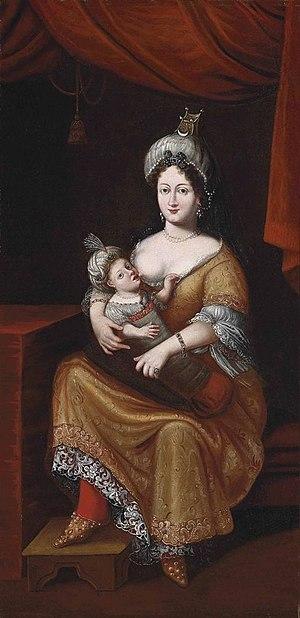
Kösem est la favorite puis la femme du sultan ottoman Ahmet Iᵉʳ. Mère des sultans Mourad IV et Ibrahim Iᵉʳ, elle est l'une des figures de premier plan durant le sultanat des femmes et est devenue l'une des femmes les plus puissantes de l'histoire ottomane.